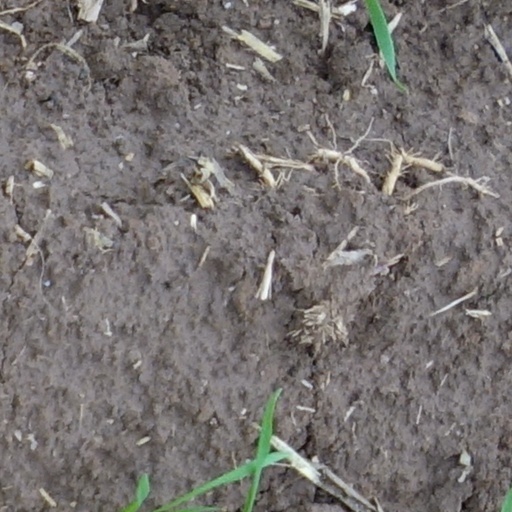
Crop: wheat